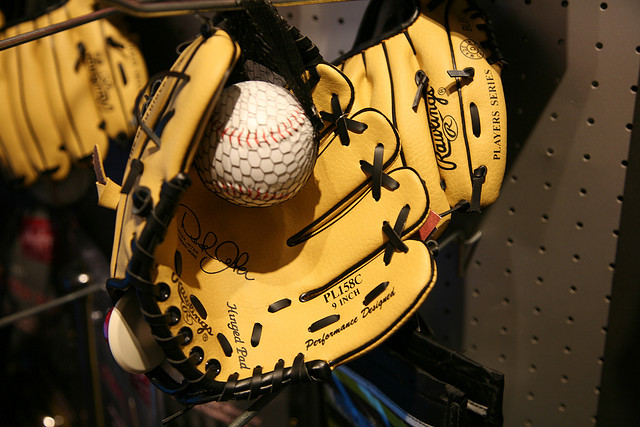
quả bóng chày đang được giữ ở trong cái găng tay